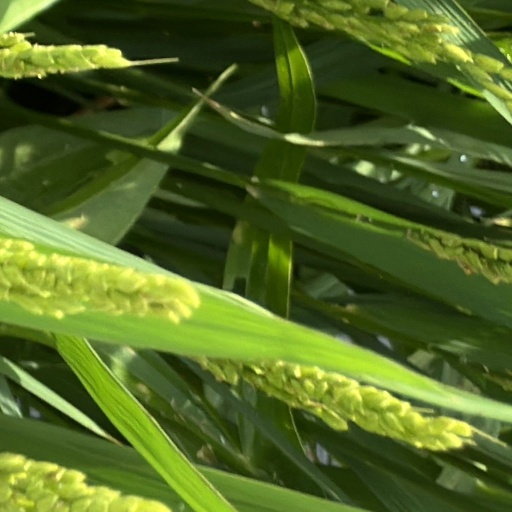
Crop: rice